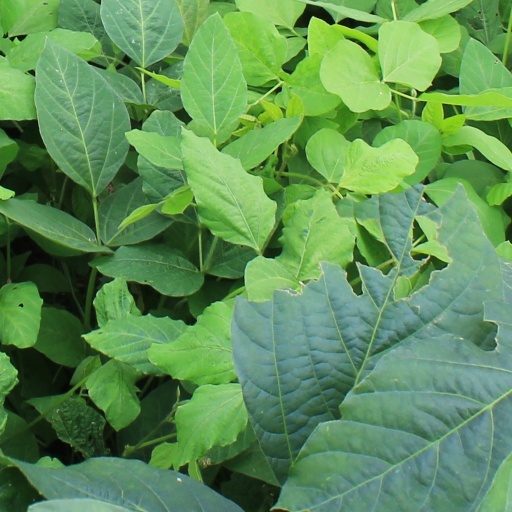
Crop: soybean